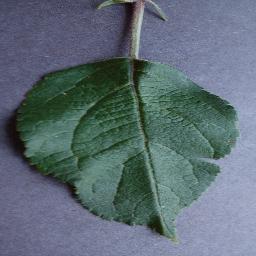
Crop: apple
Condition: healthy